Summer Rae

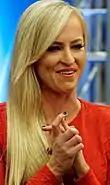
Rae in 2016

On April 8, Fandango announced the end of his association with Rae on his Twitter account and introduced Layla as his new dance partner on the April 11 episode of "SmackDown", which in storyline was put in place to allow Rae time off television to film "". Rae returned on the May 19 episode of "Raw", confronting and kissing Fandango and attacking Layla before their match. Rae made her in-ring return on the following episode of "Raw", in a losing effort to Eva Marie after interference from both Fandango and Layla. In the following weeks, Rae and Layla assaulted each other backstage and at ringside during Fandango's matches, leading to a match between Rae and Layla at the Money in the Bank on June 29, with Fandango as the special guest referee, which Layla won.